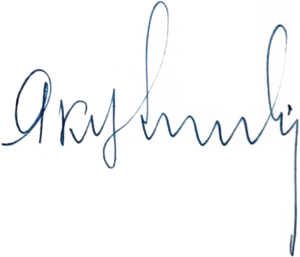
Ivan Ignatievitch Iakoubovski, né le 7 janvier 1912 à Zaitsava et mort le 30 novembre 1976 à Moscou, est un maréchal de l'Union soviétique, décoré deux fois comme Héros de l'Union soviétique.